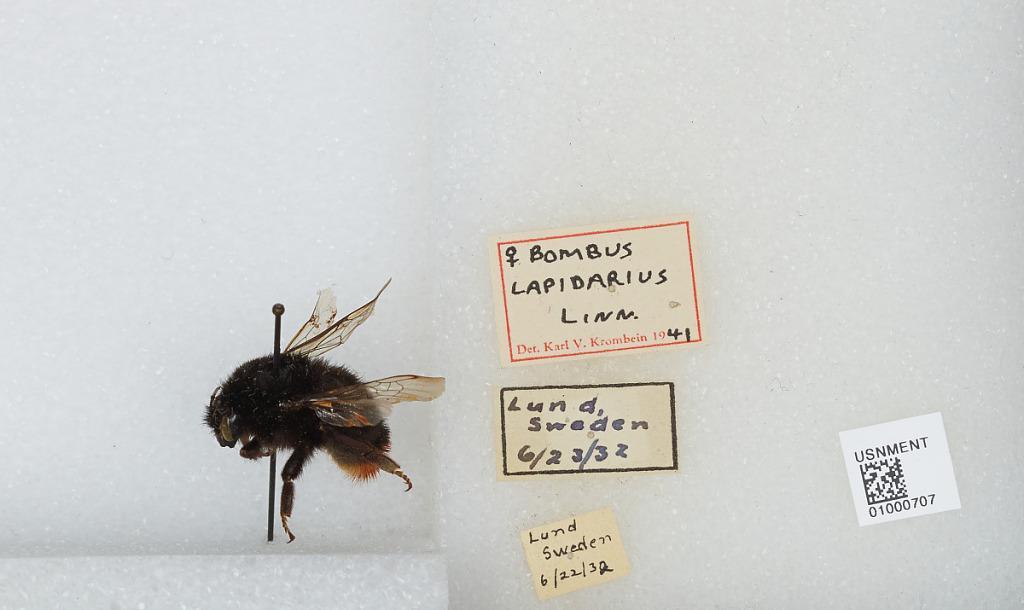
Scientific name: Bombus (Melanobombus) lapidarius lapidarius (Linnaeus)
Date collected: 1932-6-22
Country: Sweden
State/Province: Skåne
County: Lund
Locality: Lund
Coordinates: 55.7039, 13.195
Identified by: Krombein, Karl V.